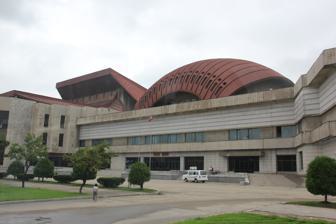
Building: Central Youth Hall
Country: North Korea
Year built: 1989
Building in Pyongyang, North Korea Central Youth Hall The Central Youth Hall ( Korean : 청년중앙회관 ) is a social education center located in Pyongyang , North Korea. It opened on 18 May 1989 for the 13th World Festival of Youth and Students . The building houses a variety of functions including two theatres (2,000 and 600 seats), a multipurpose hall for 1,000, four large meeting rooms for 250 people; in total a total of 760 rooms covering 59,900 sq m. See also North Korea portal List of theatres in North Korea References